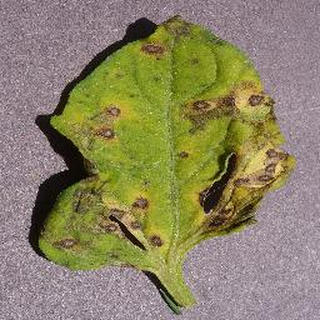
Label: tomato_septoria_leaf_spot